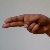
The image shows a hand gesture representing the letter 'H' in Indian Sign Language.